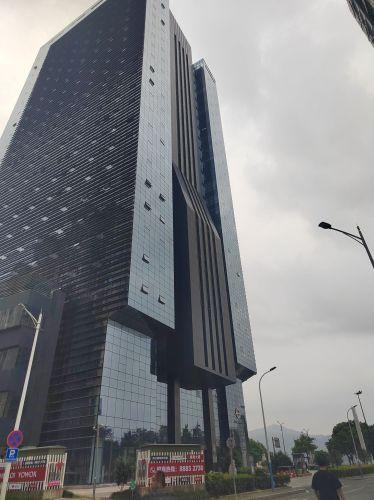
地标名称：鹿港大厦
所在城市：温州市·鹿城区